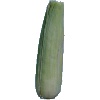
Label: Corn Husk 1